I Stand Accused

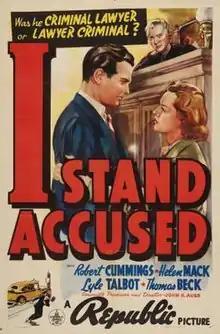
Theatrical release poster

I Stand Accused is a 1938 American drama film directed by John H. Auer and written by Gordon Kahn and Alex Gottlieb. The film stars Robert Cummings, Helen Mack, Lyle Talbot, Thomas Beck, Gordon Jones and Robert Paige. The film was released by Republic Pictures.